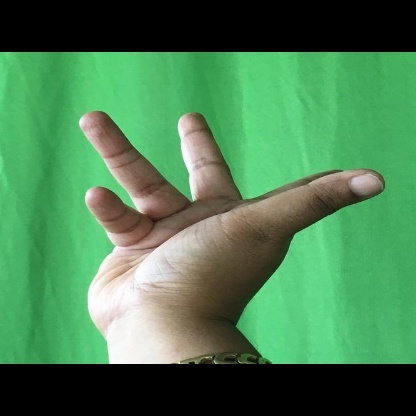
Mudra: Alapadmam